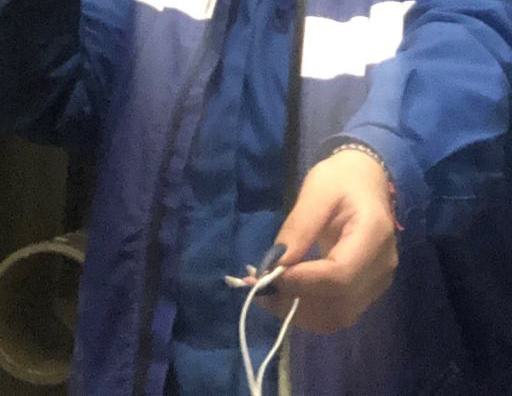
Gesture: no_gesture